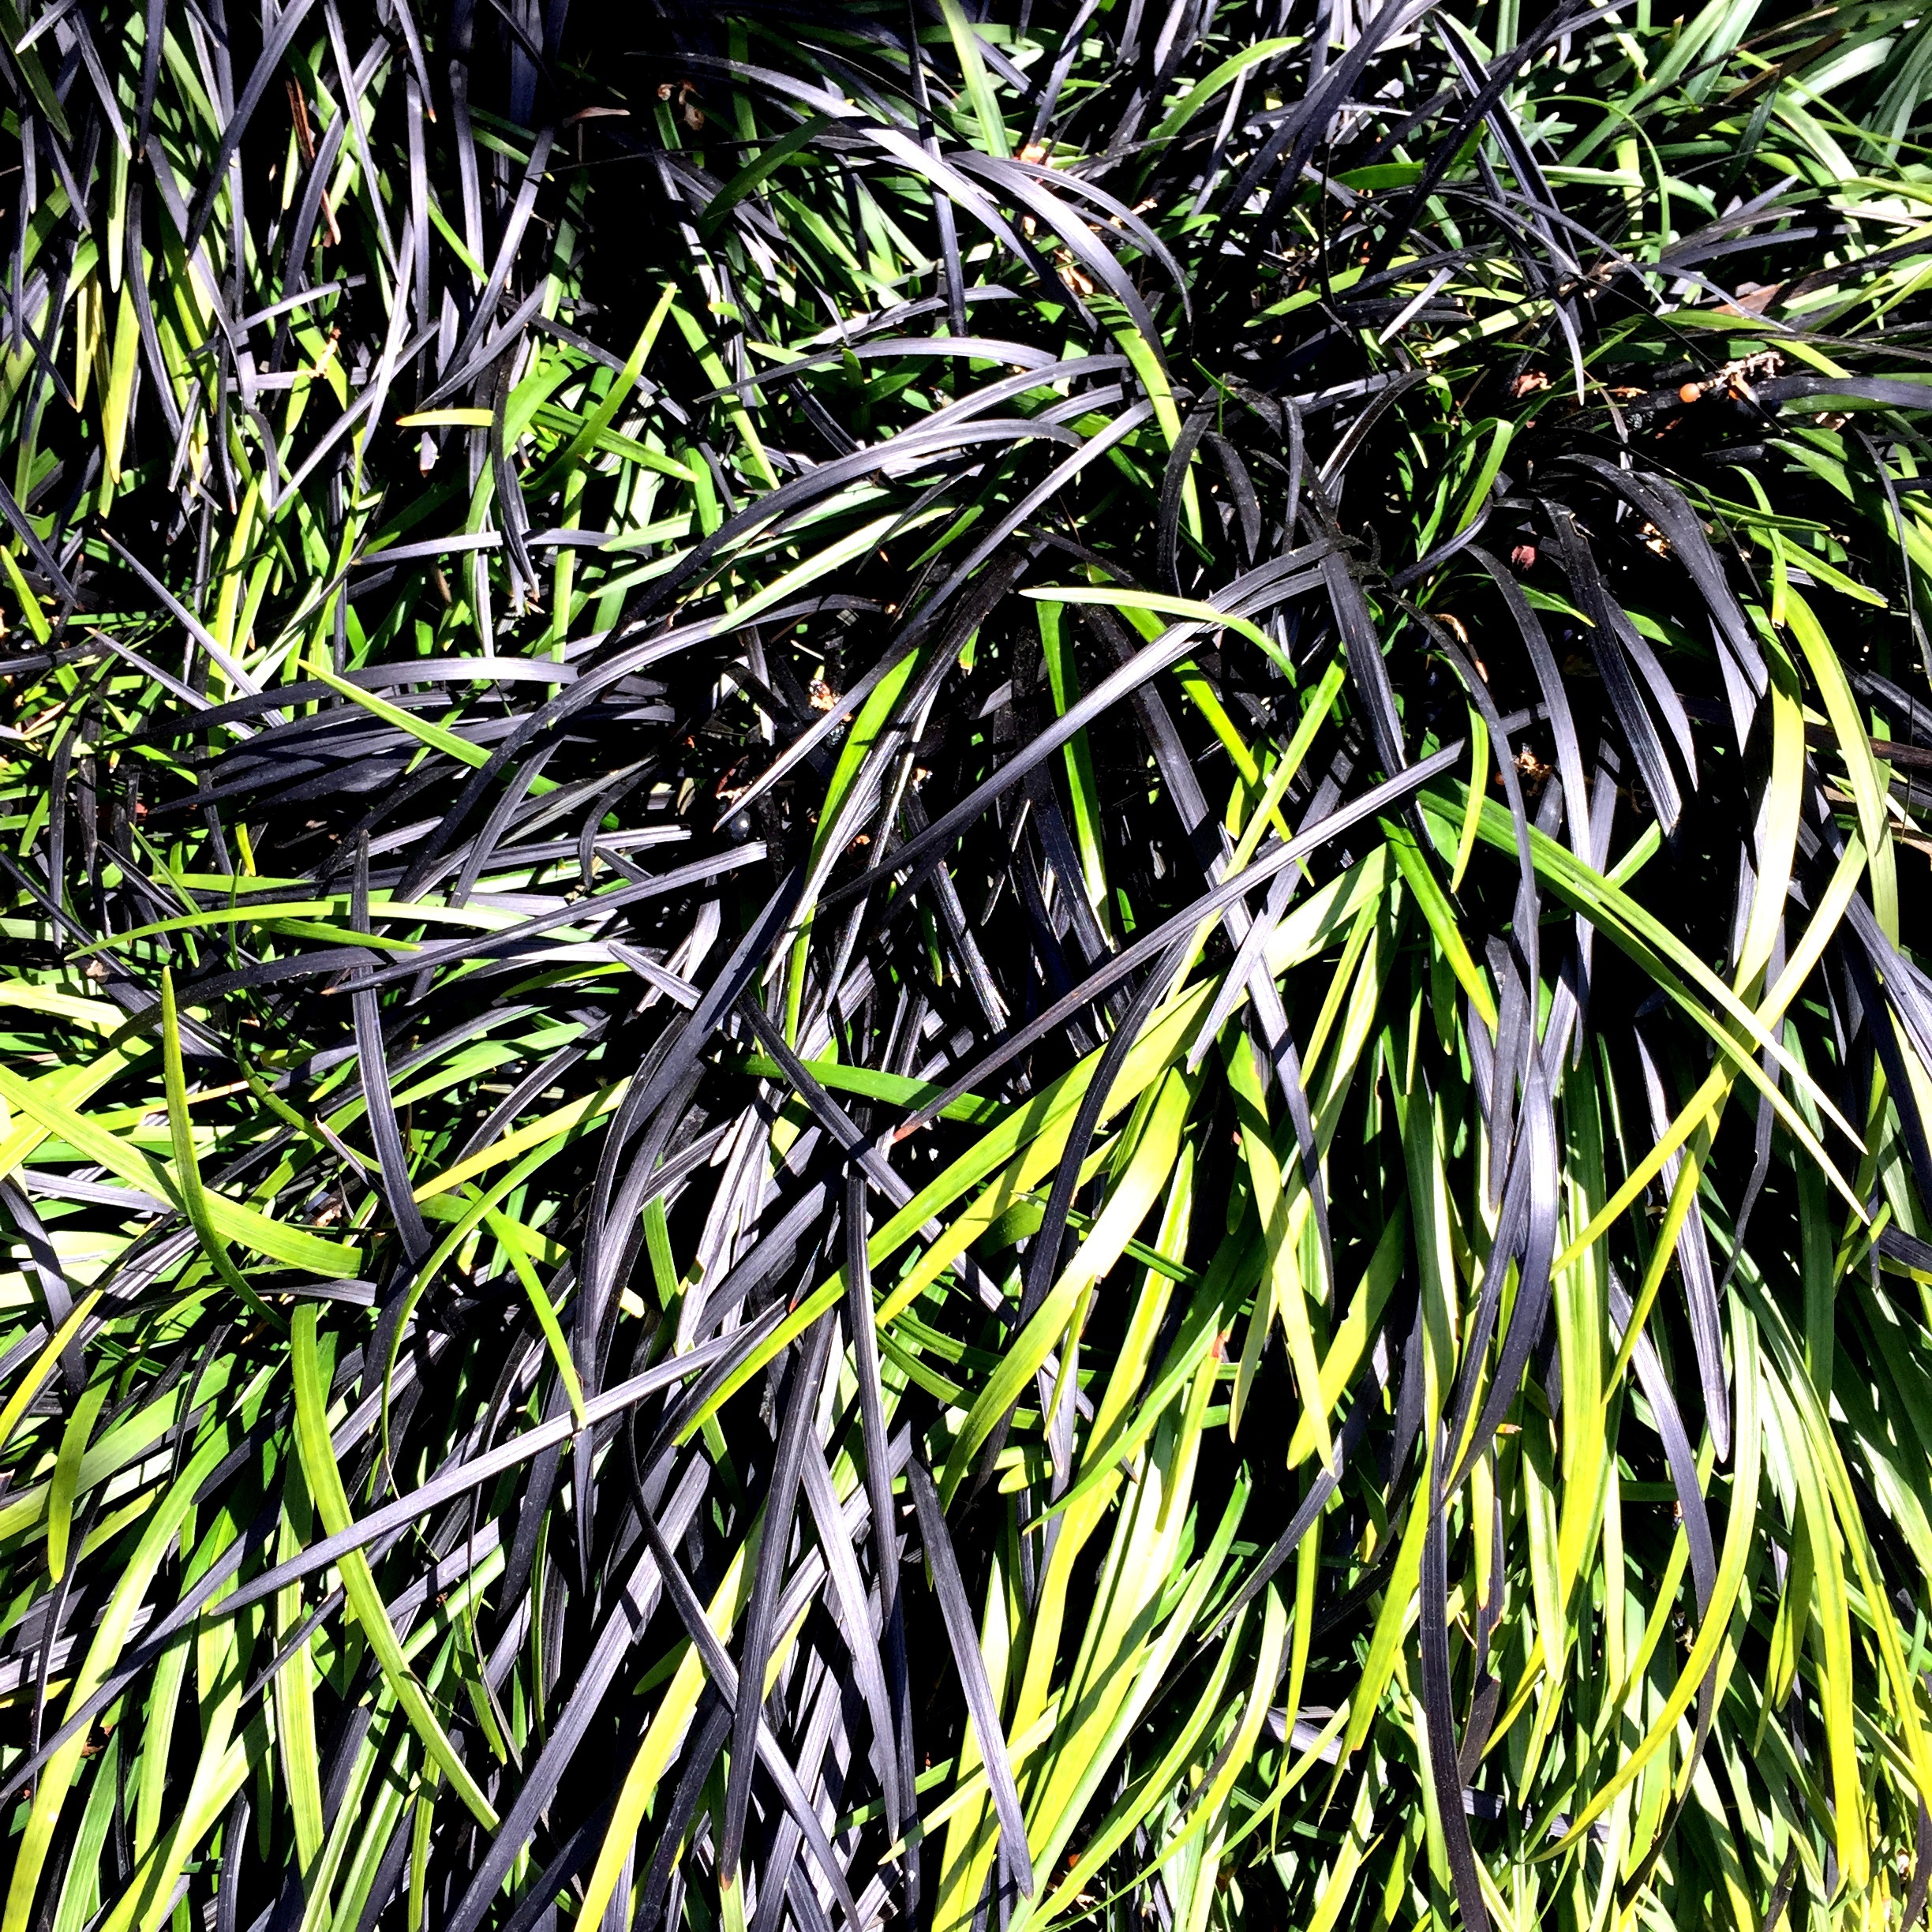
tree, nature, grass, branch, plant, lawn, leaf, flower, spring, green, soil, botany, black, garden, twig, shrub, green grass, grass family, woody plant, land plant, arecales